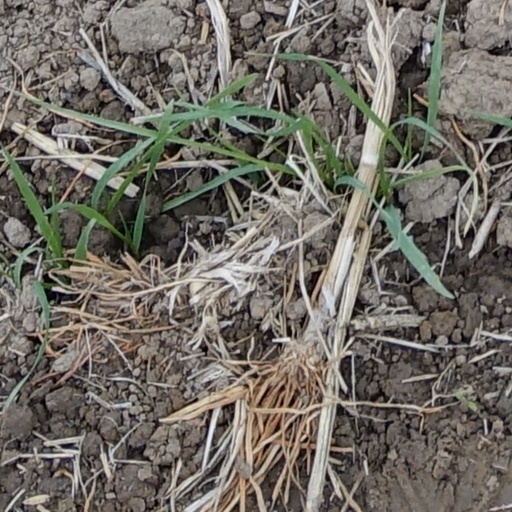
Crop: wheat